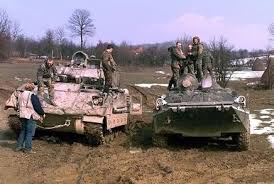
Label: BTR-60